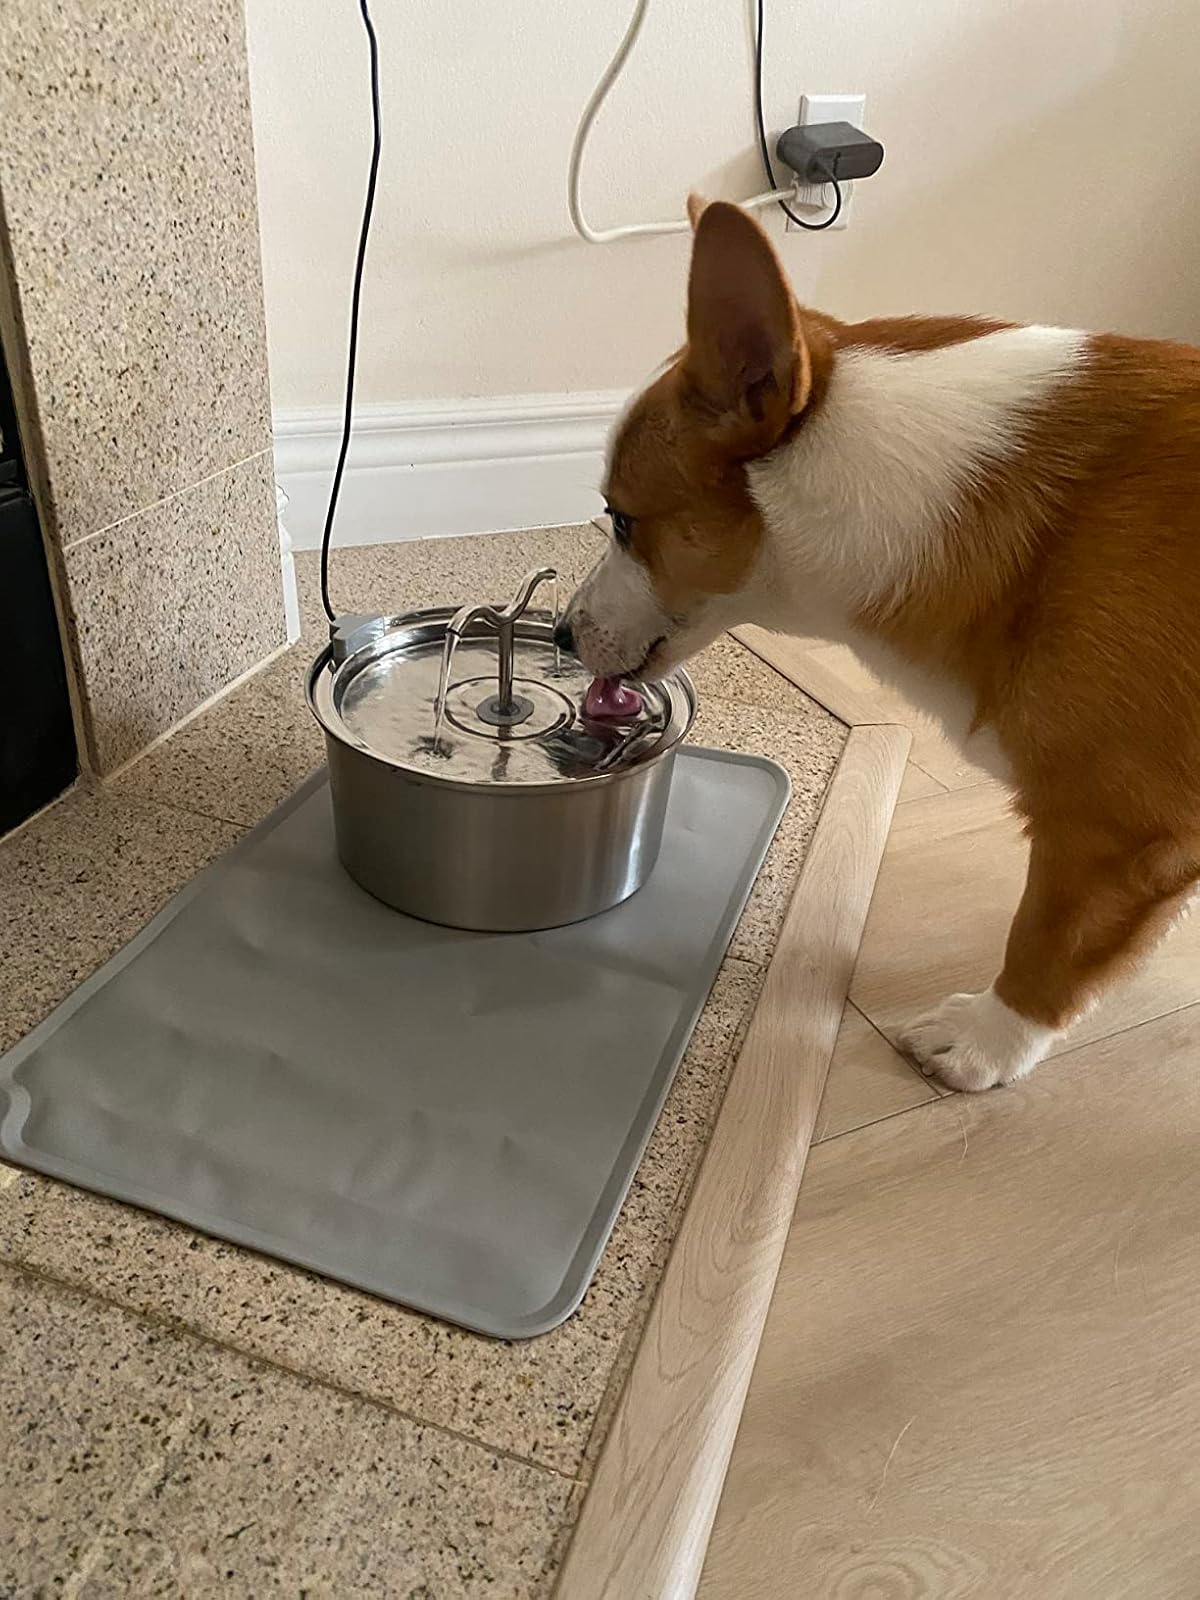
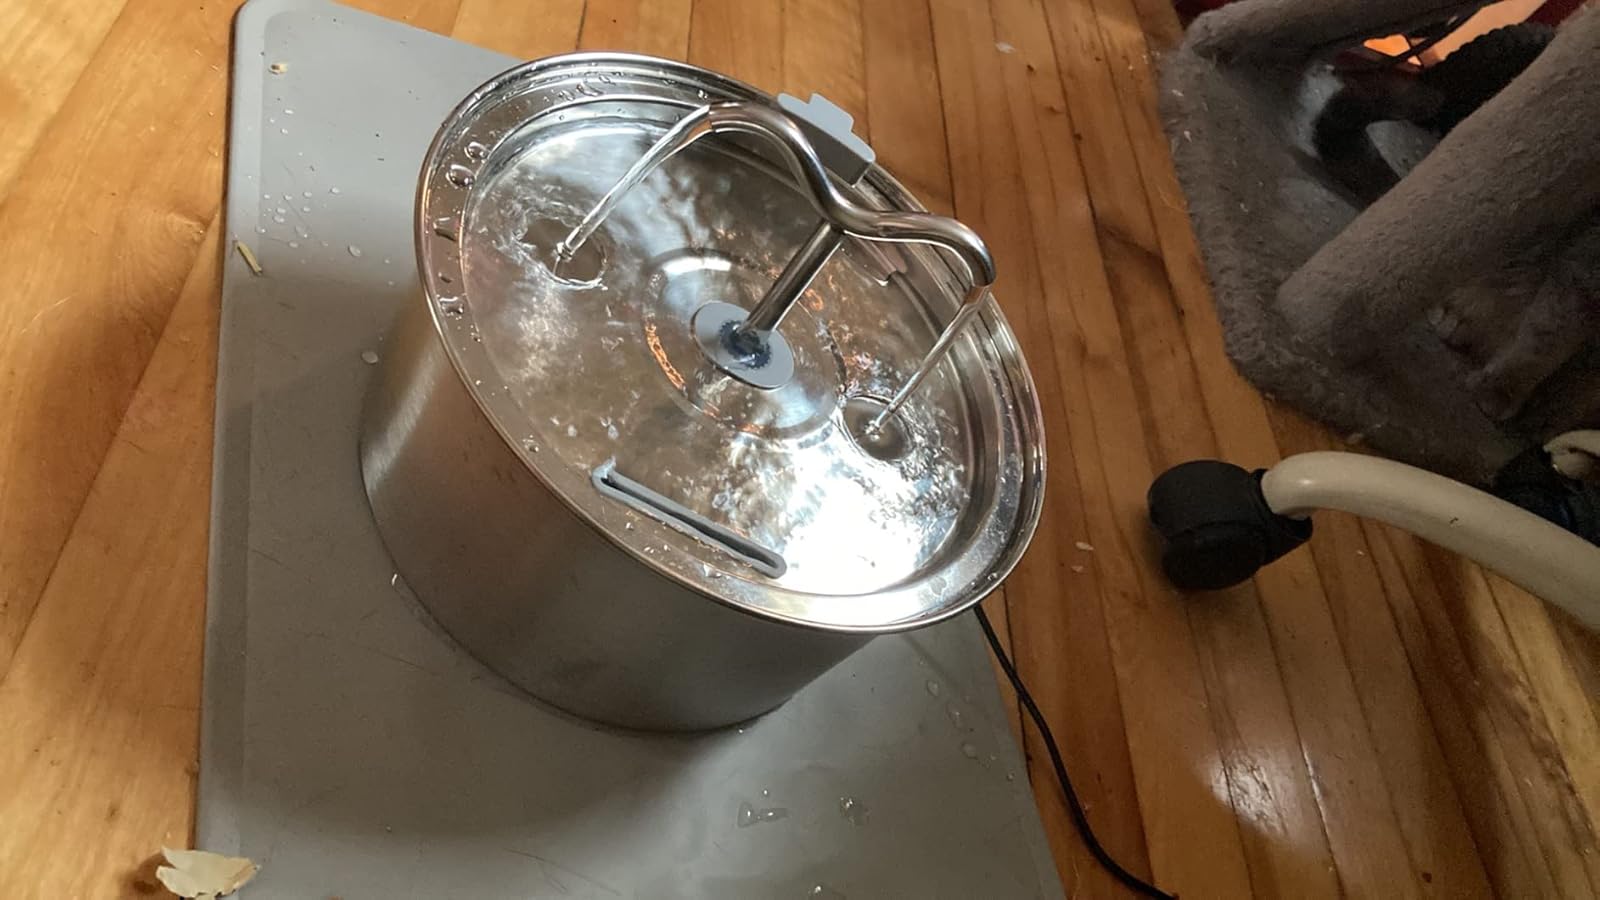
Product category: items_bowl
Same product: yes